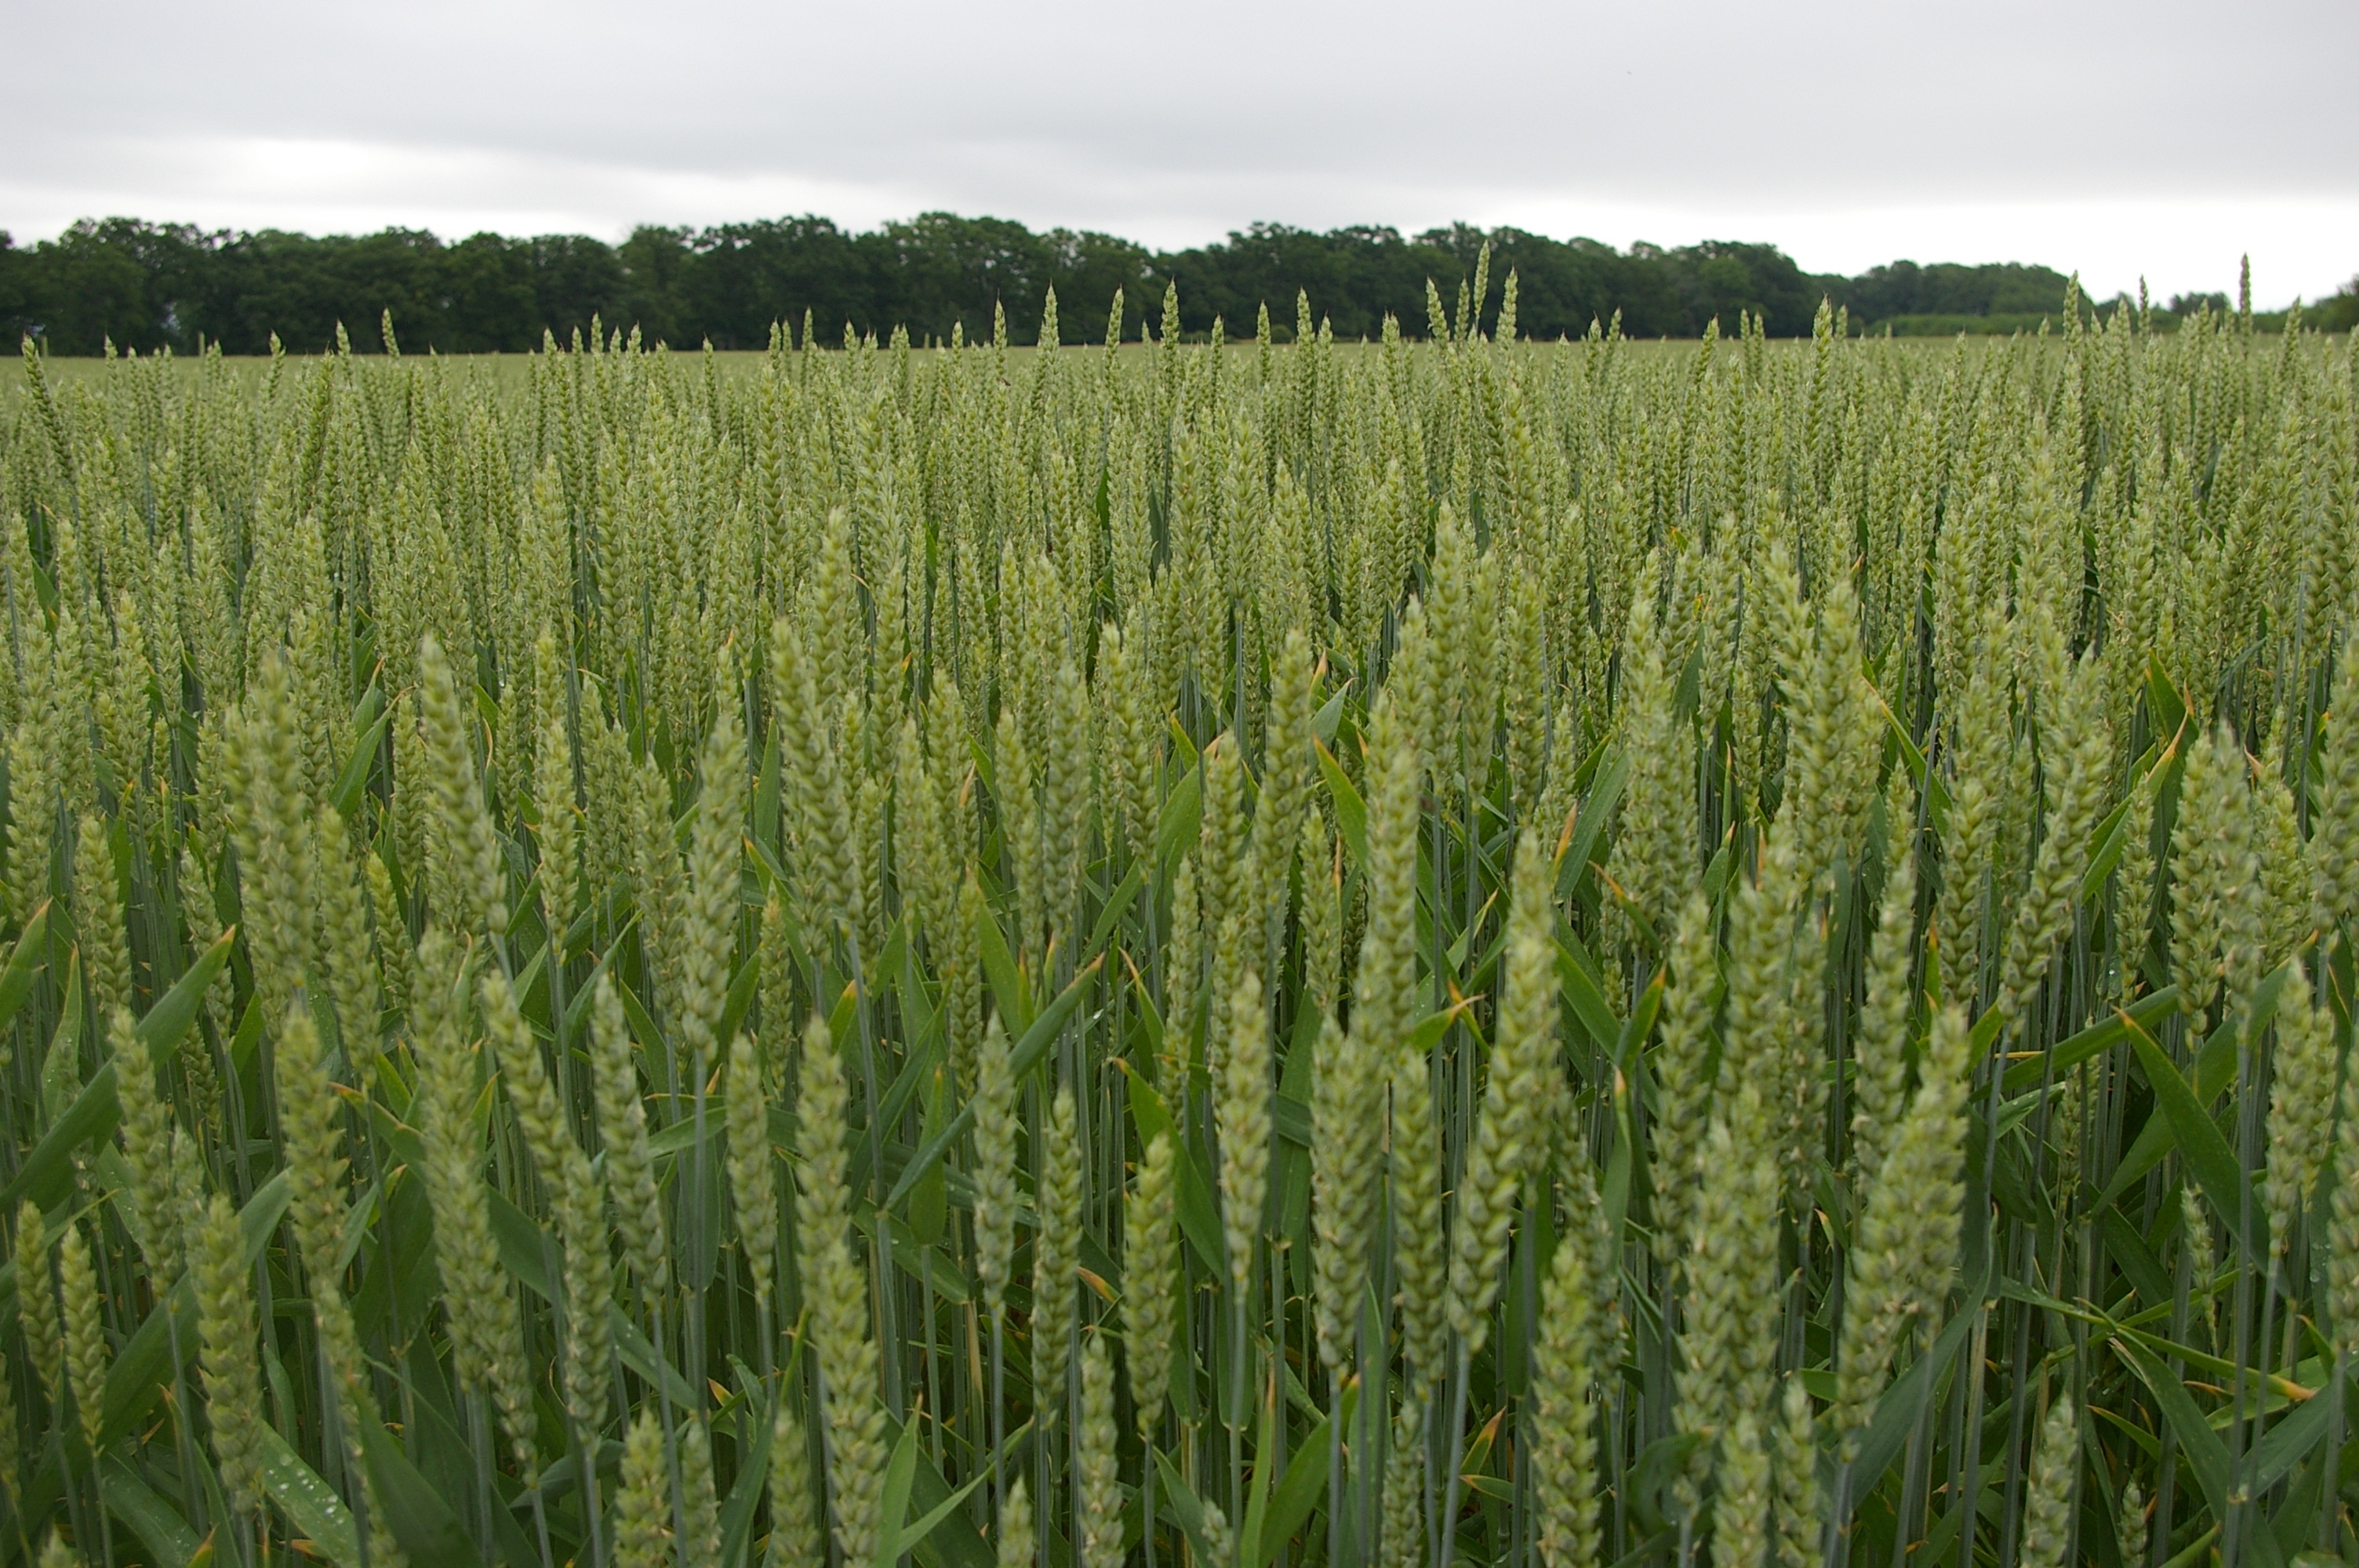
grass, plant, field, barley, wheat, prairie, countryside, food, harvest, crop, grow, agriculture, cereal, grassland, rye, cereals, ecosystem, go, flowering plant, triticale, grass family, land plant